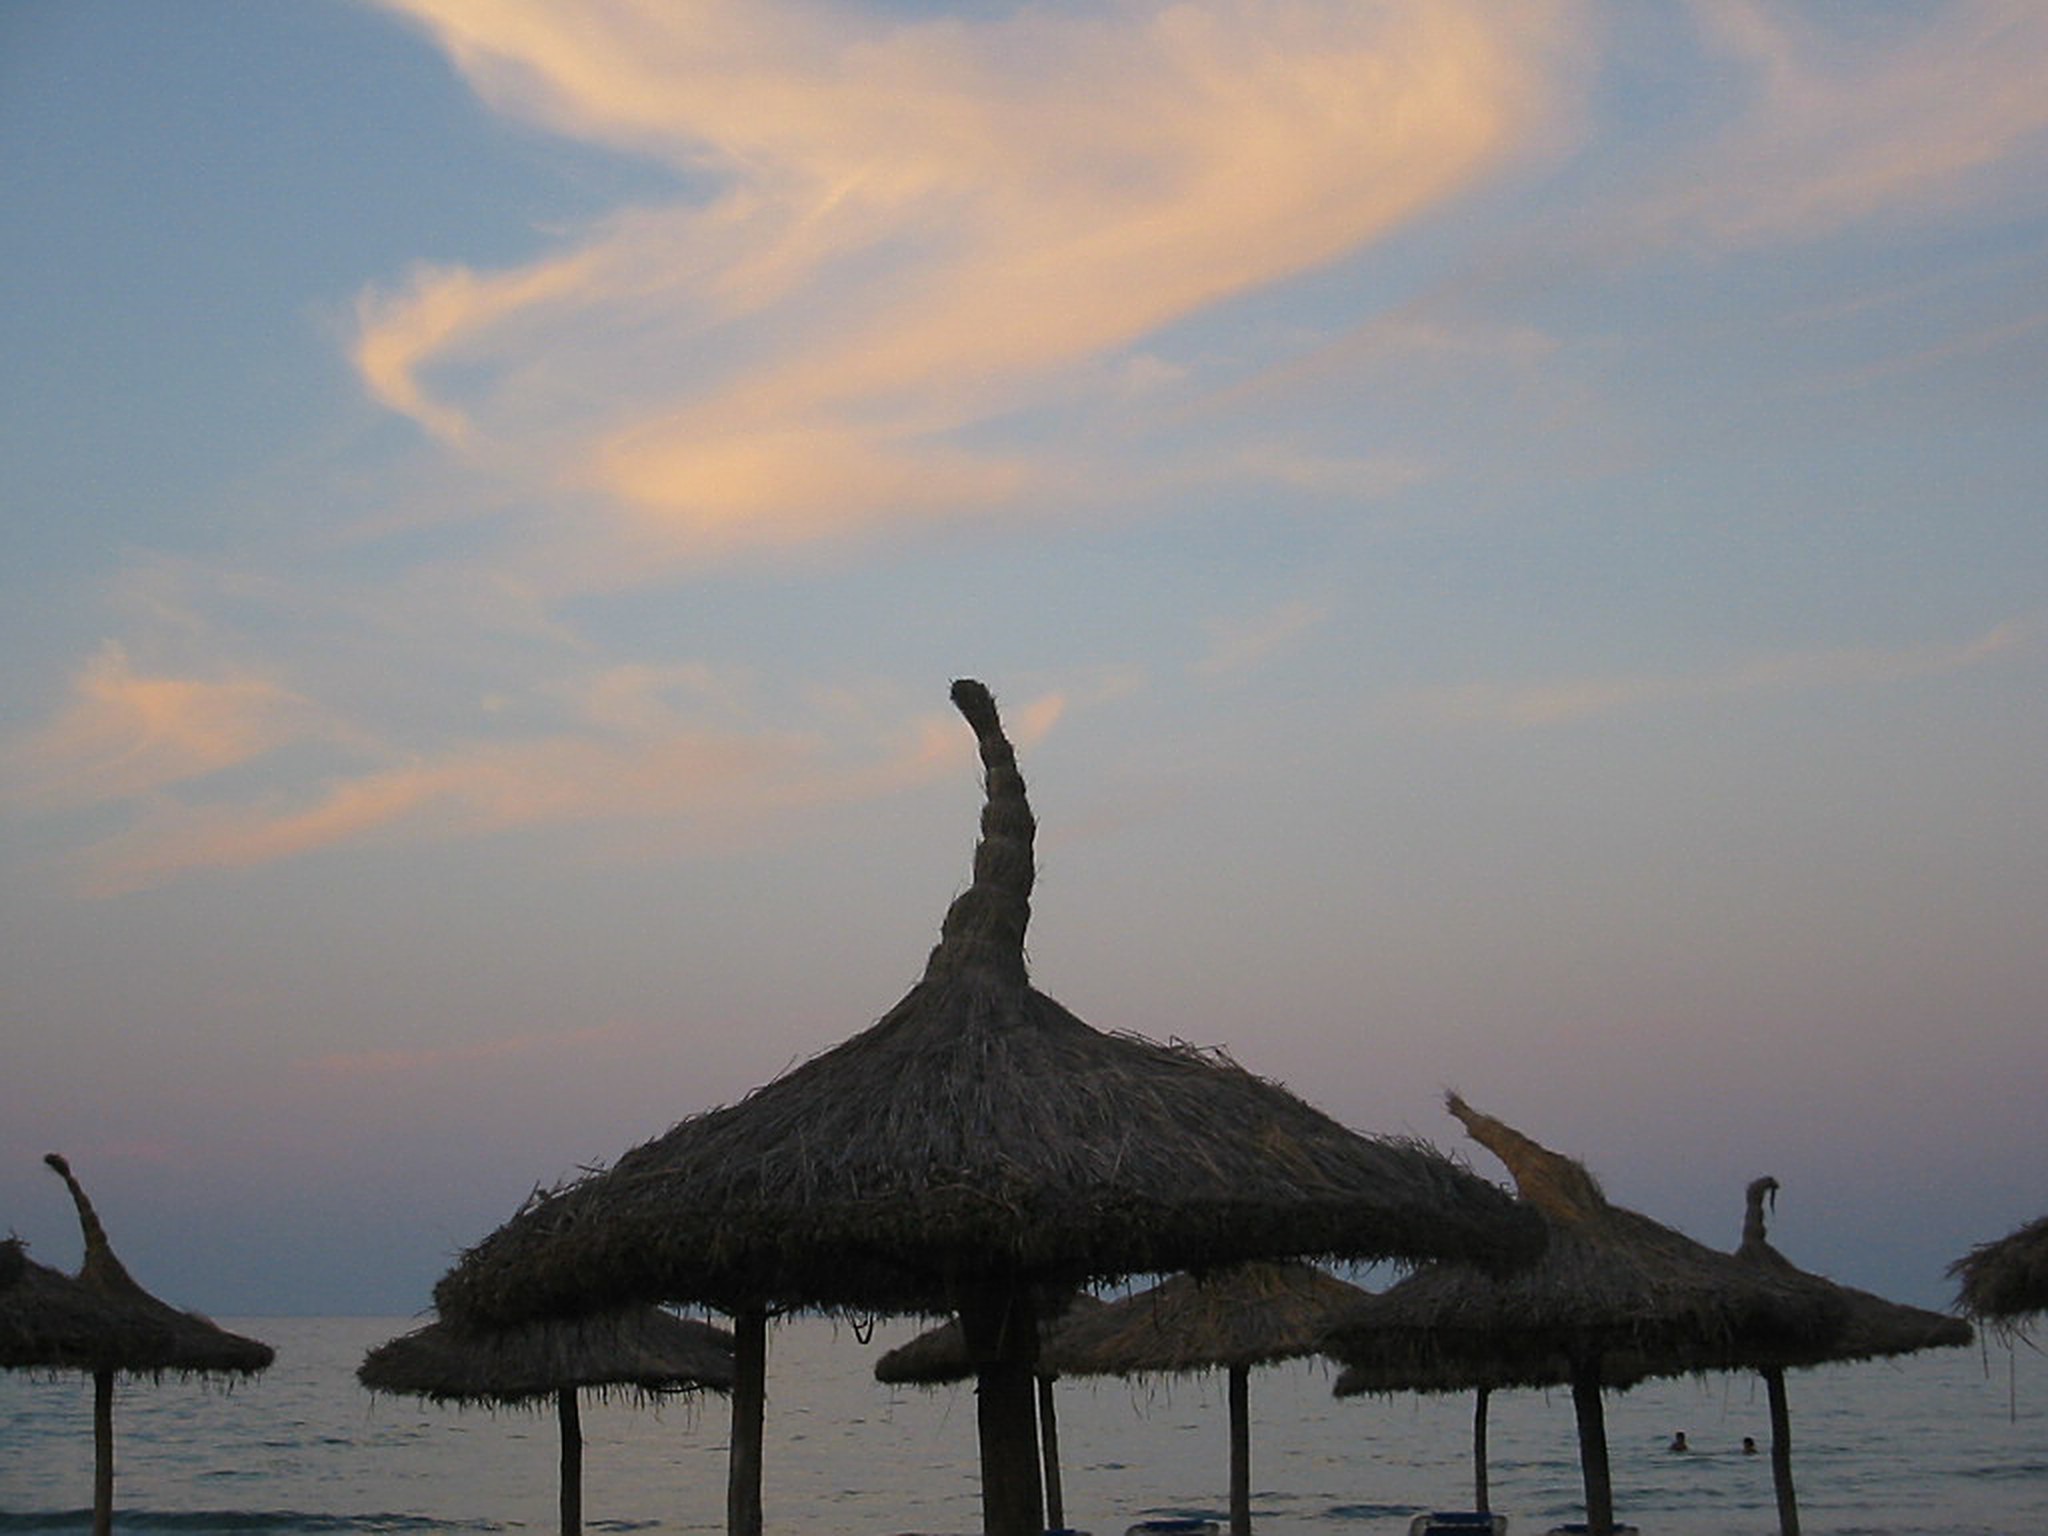
beach, sea, coast, ocean, horizon, cloud, sky, sunset, morning, wind, dawn, summer, dusk, evening, twilight, island, clouds, parasols